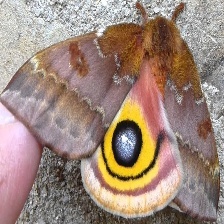
Species: IO MOTH